The Enchanted Forest (1987 film)

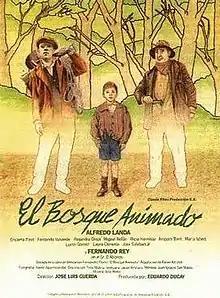
Theatrical release poster

The Enchanted Forest is a 1987 Spanish comedy-fantasy film directed by José Luis Cuerda. Rafael Azcona wrote the screenplay, based on the homonymous novel written by Wenceslao Fernández Flórez. The film has a large ensemble cast headed by Alfredo Landa. It was a critical success winning five Goya Awards including Best Film and Best Actor.